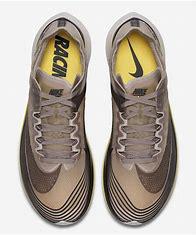
Brand: Nike
Model: Zoom Fly SP